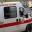
Label: ambulance